Indian independence movement

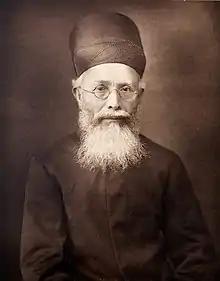
Dadabhai Naoroji, was one of the founding members of the Indian National Congress.

On 10 May 1857, the sepoys at Meerut broke ranks and turned on their commanding officers, killing some of them. They reached Delhi on 11 May, set the company's toll house on fire, and marched into the Red Fort, where they asked the Mughal emperor, Bahadur Shah II, to become their leader and reclaim his throne. The emperor eventually agreed and was proclaimed "Shahenshah-e-Hindustan" by the rebels. The rebels also murdered much of the European, Eurasian, and Christian population of the city, including natives who had converted to Christianity, while sparing British men and women who had converted to Islam.